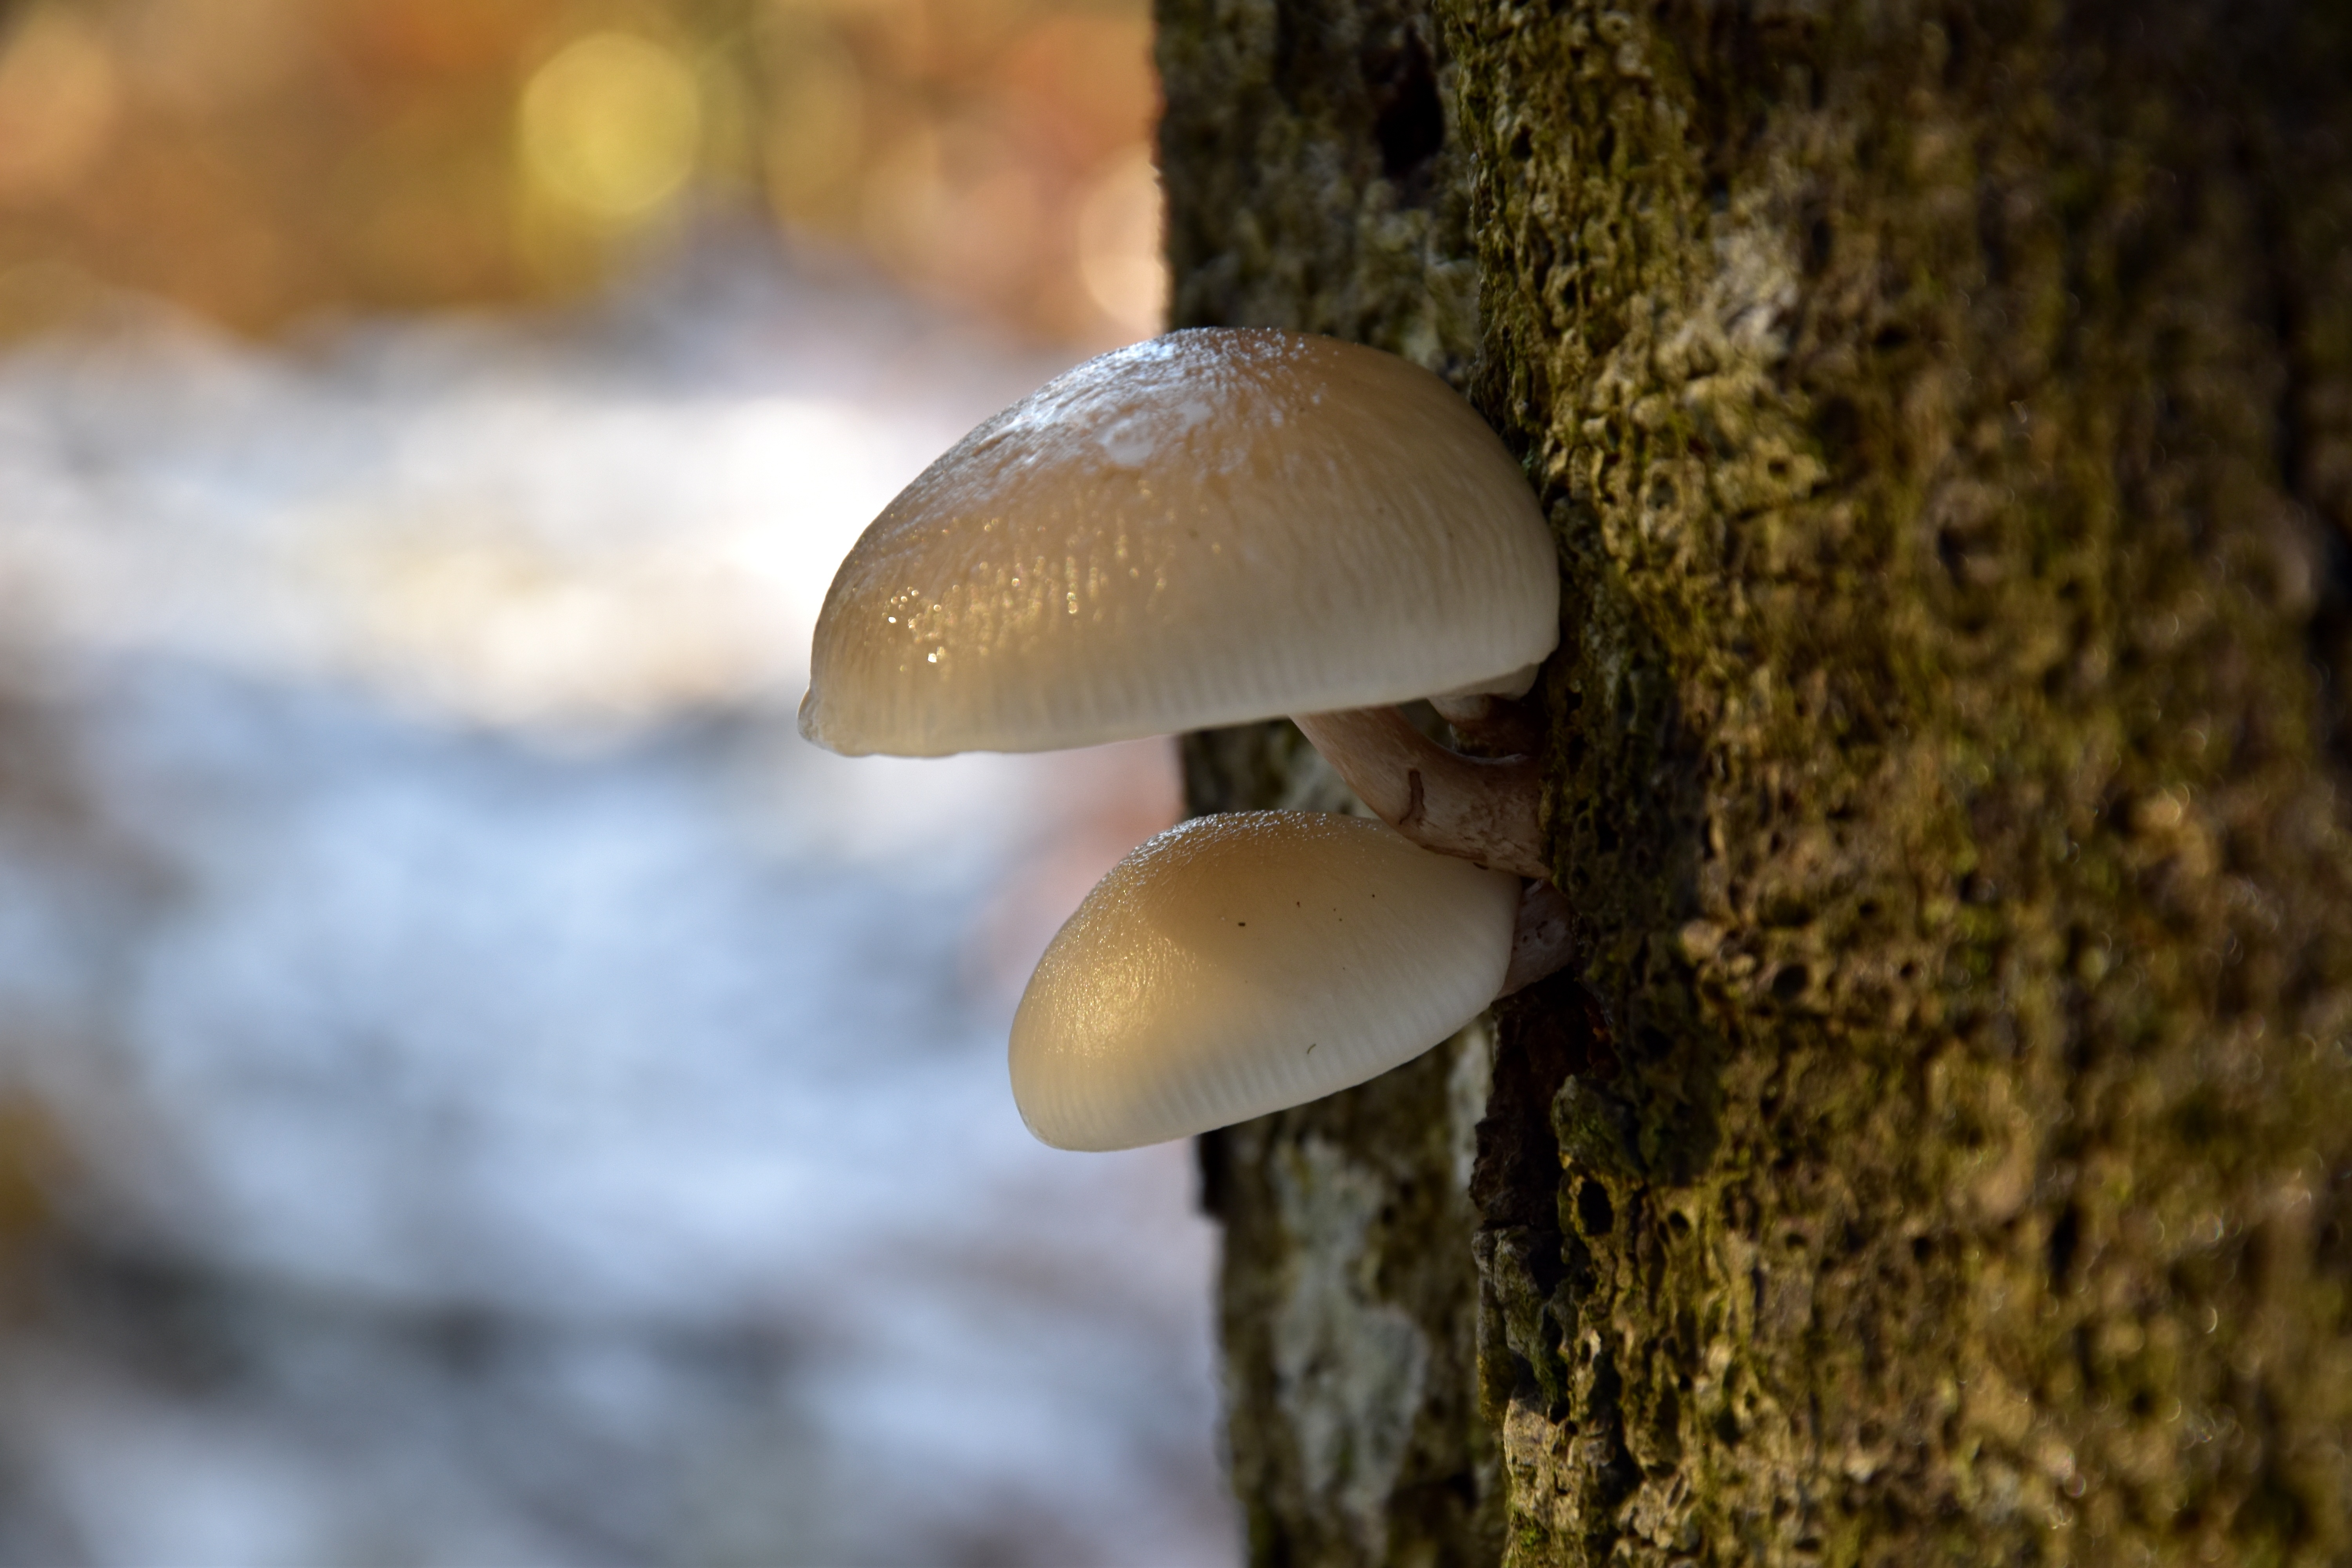
nature, forest, sunlight, autumn, mushroom, flora, fauna, close up, fungus, woodland, agaricus, macro photography, oyster mushroom, edible mushroom, medicinal mushroom, agaricomycetes, agaricaceae, penny bun